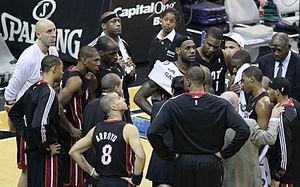
Le Heat de Miami est une franchise de la National Basketball Association basée à Miami en Floride. Elle évolue au sein de la Conférence Est, dans la Division Sud-Est. Malgré seulement trois décennies d'existence, le Heat dispose d'un des plus grands palmarès de la ligue avec cinq finales NBA et trois titres de champion. Le Heat dispute ses matchs à domicile dans l'American Airlines Arena.